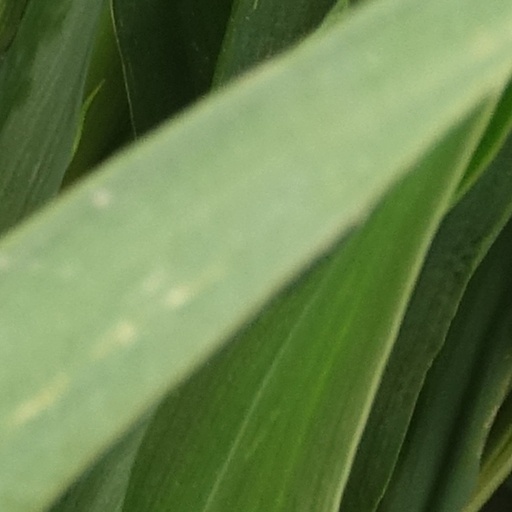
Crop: wheat